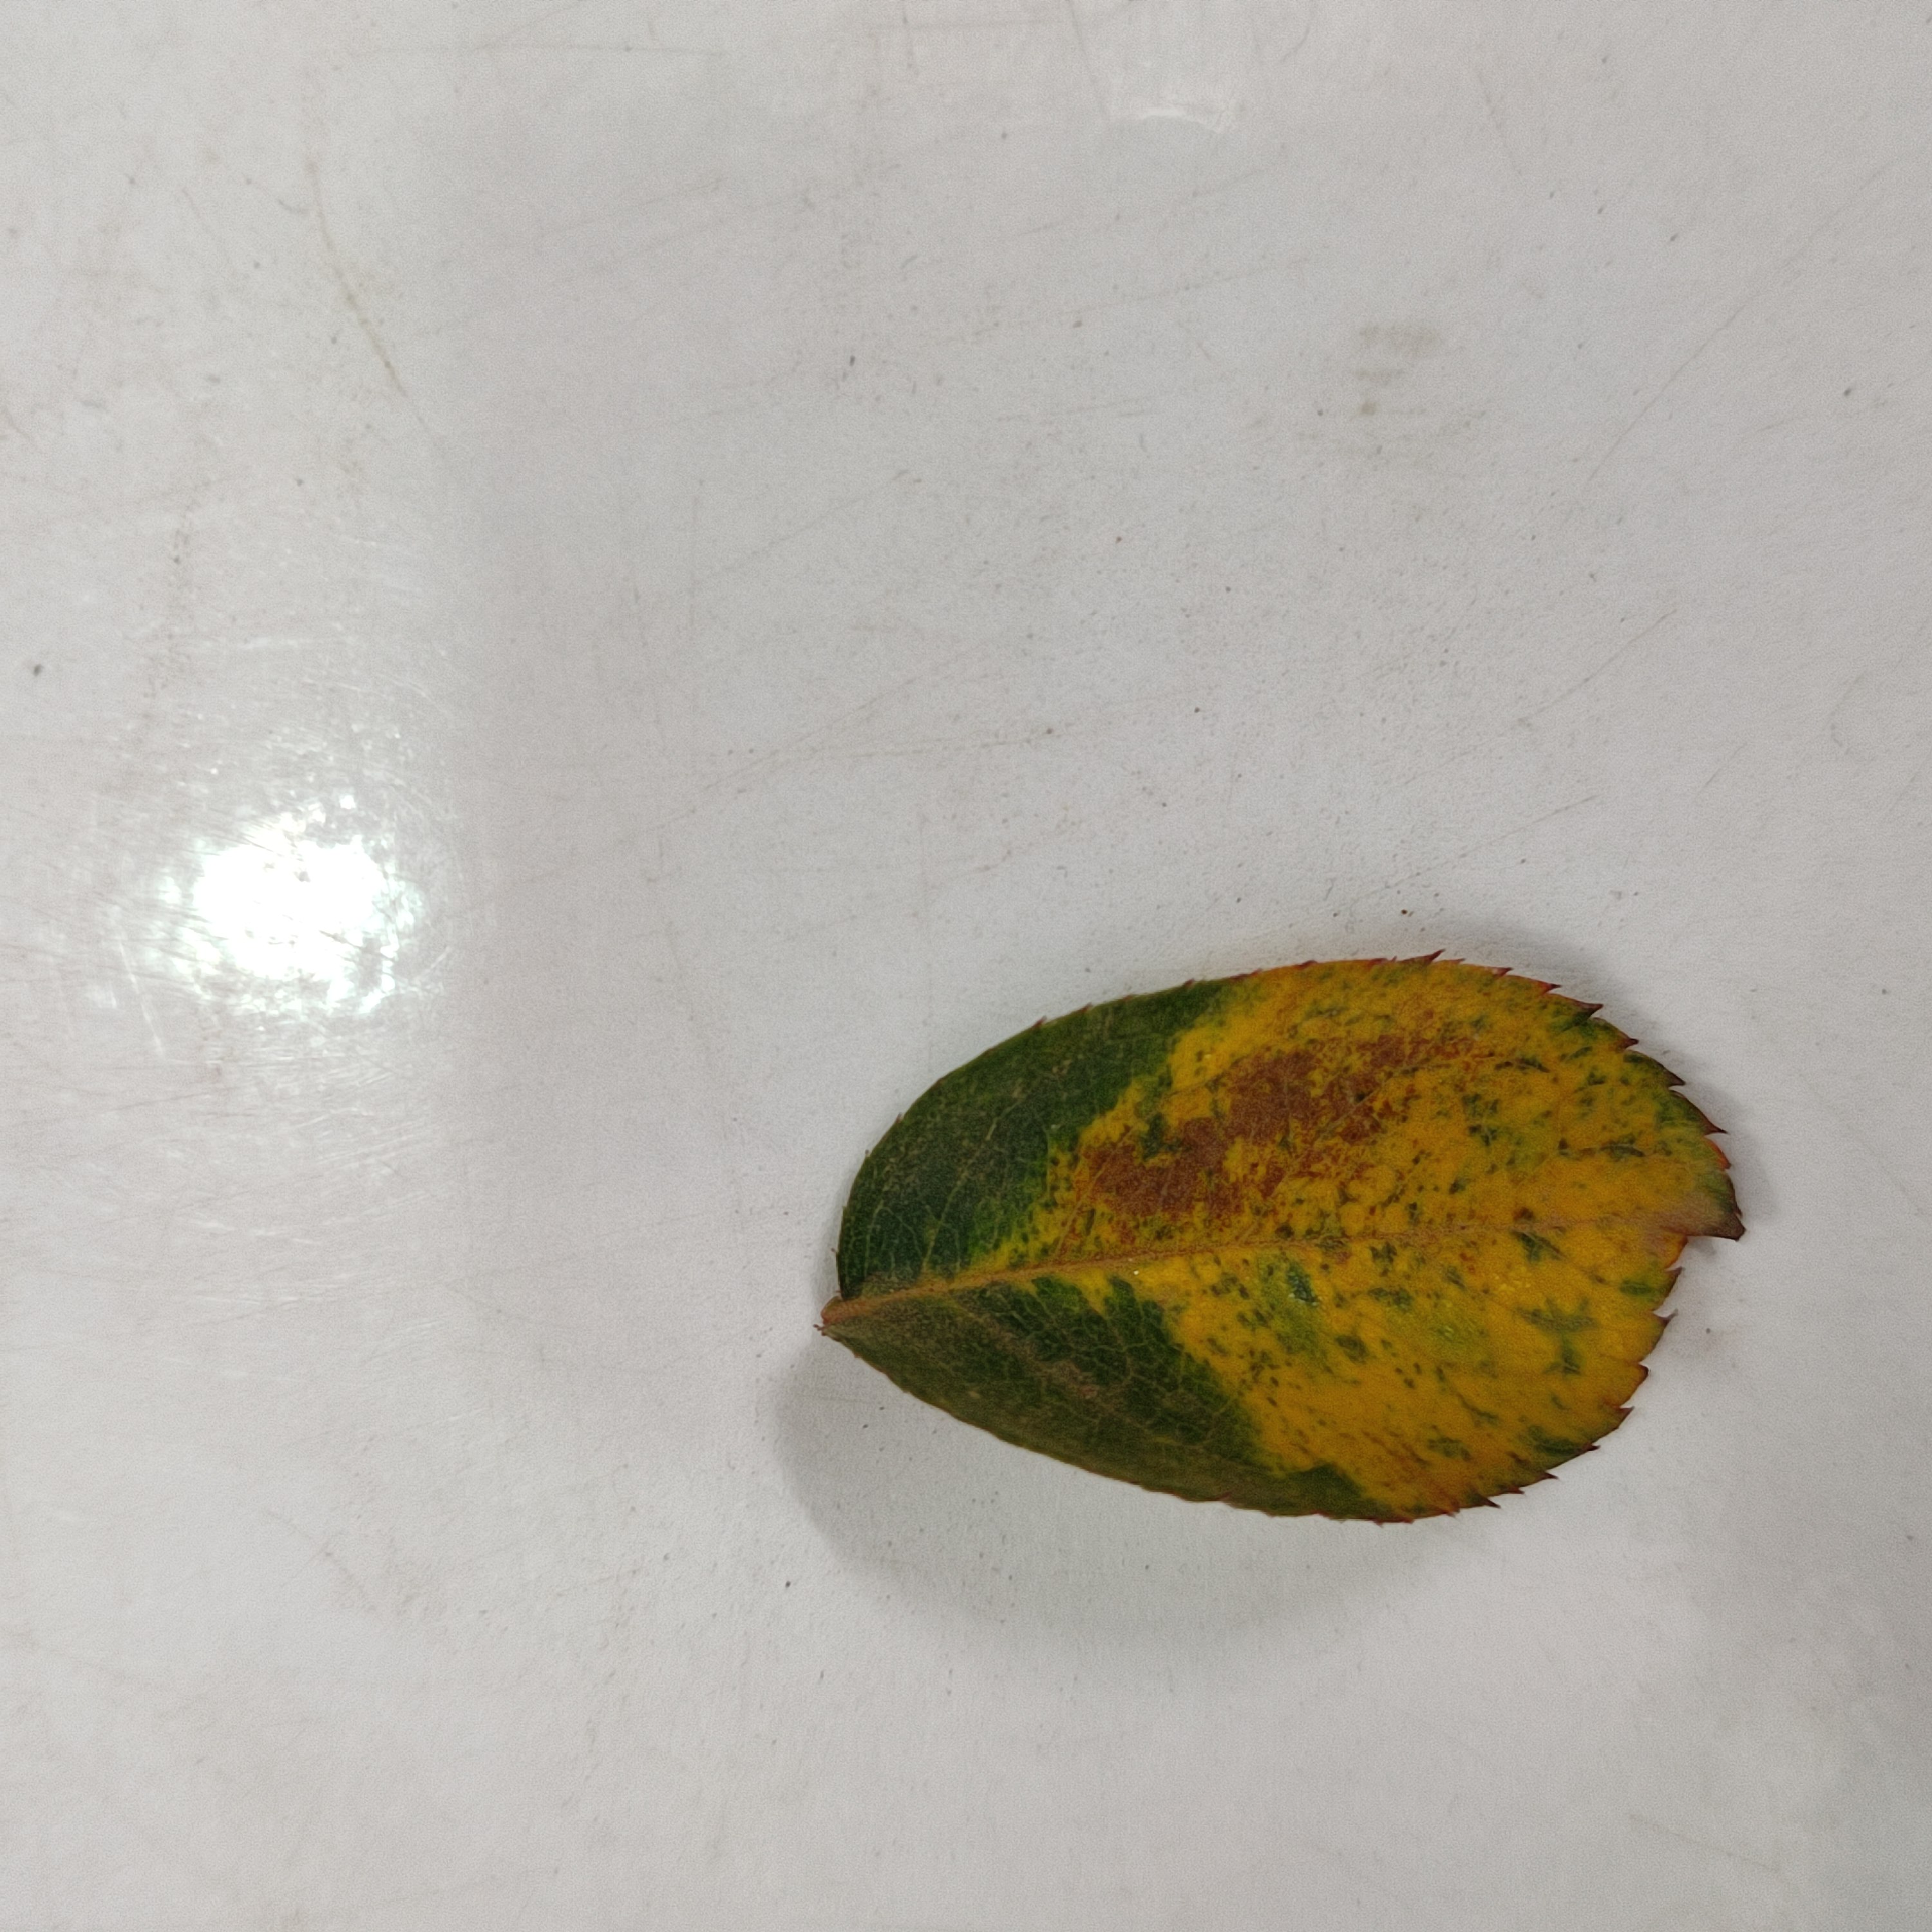
Label: Yellow Mosaic Virus